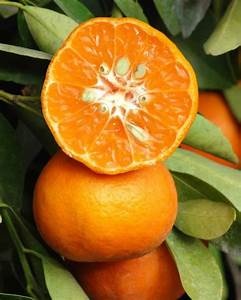
Label: mandarine